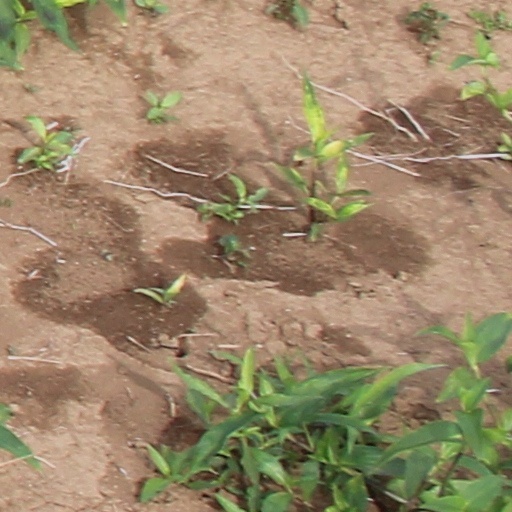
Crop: wheat